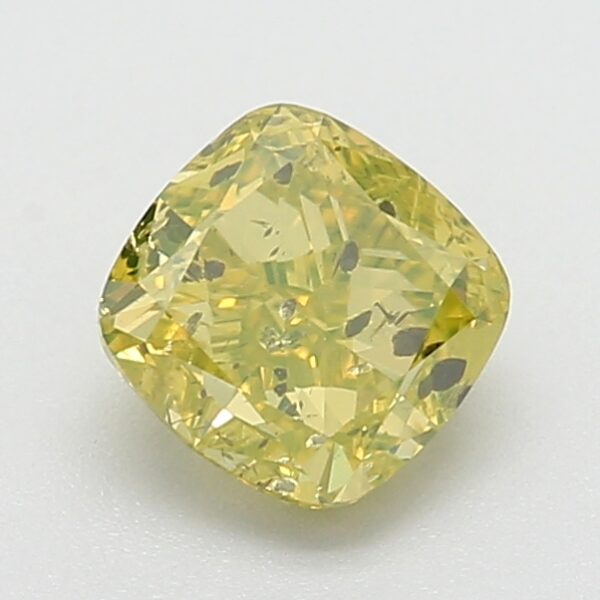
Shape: cushion
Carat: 0.85
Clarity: I2
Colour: FANCY
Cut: EX
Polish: EX
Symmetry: GD
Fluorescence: ST
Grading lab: GIA
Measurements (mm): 5.15 x 5.01 x 3.49